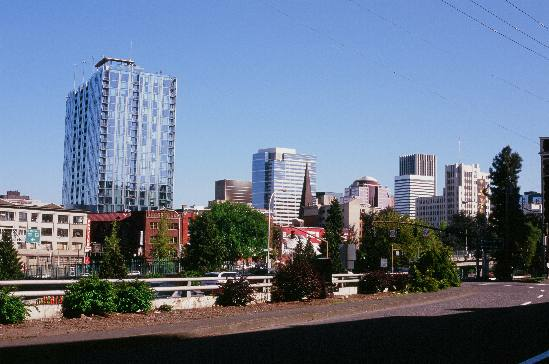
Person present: No